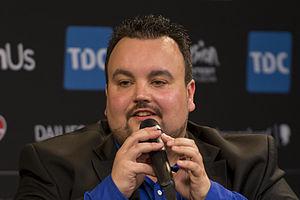
Miss Belgique 2015, 82ᵉ élection de Miss Belgique, s'est déroulée le 10 janvier 2015 au Théâtre de Plopsaland de La Panne. La gagnante, Annelies Törös, succède à Laurence Langen, Miss Belgique 2014.